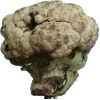
Label: Cauliflower 1